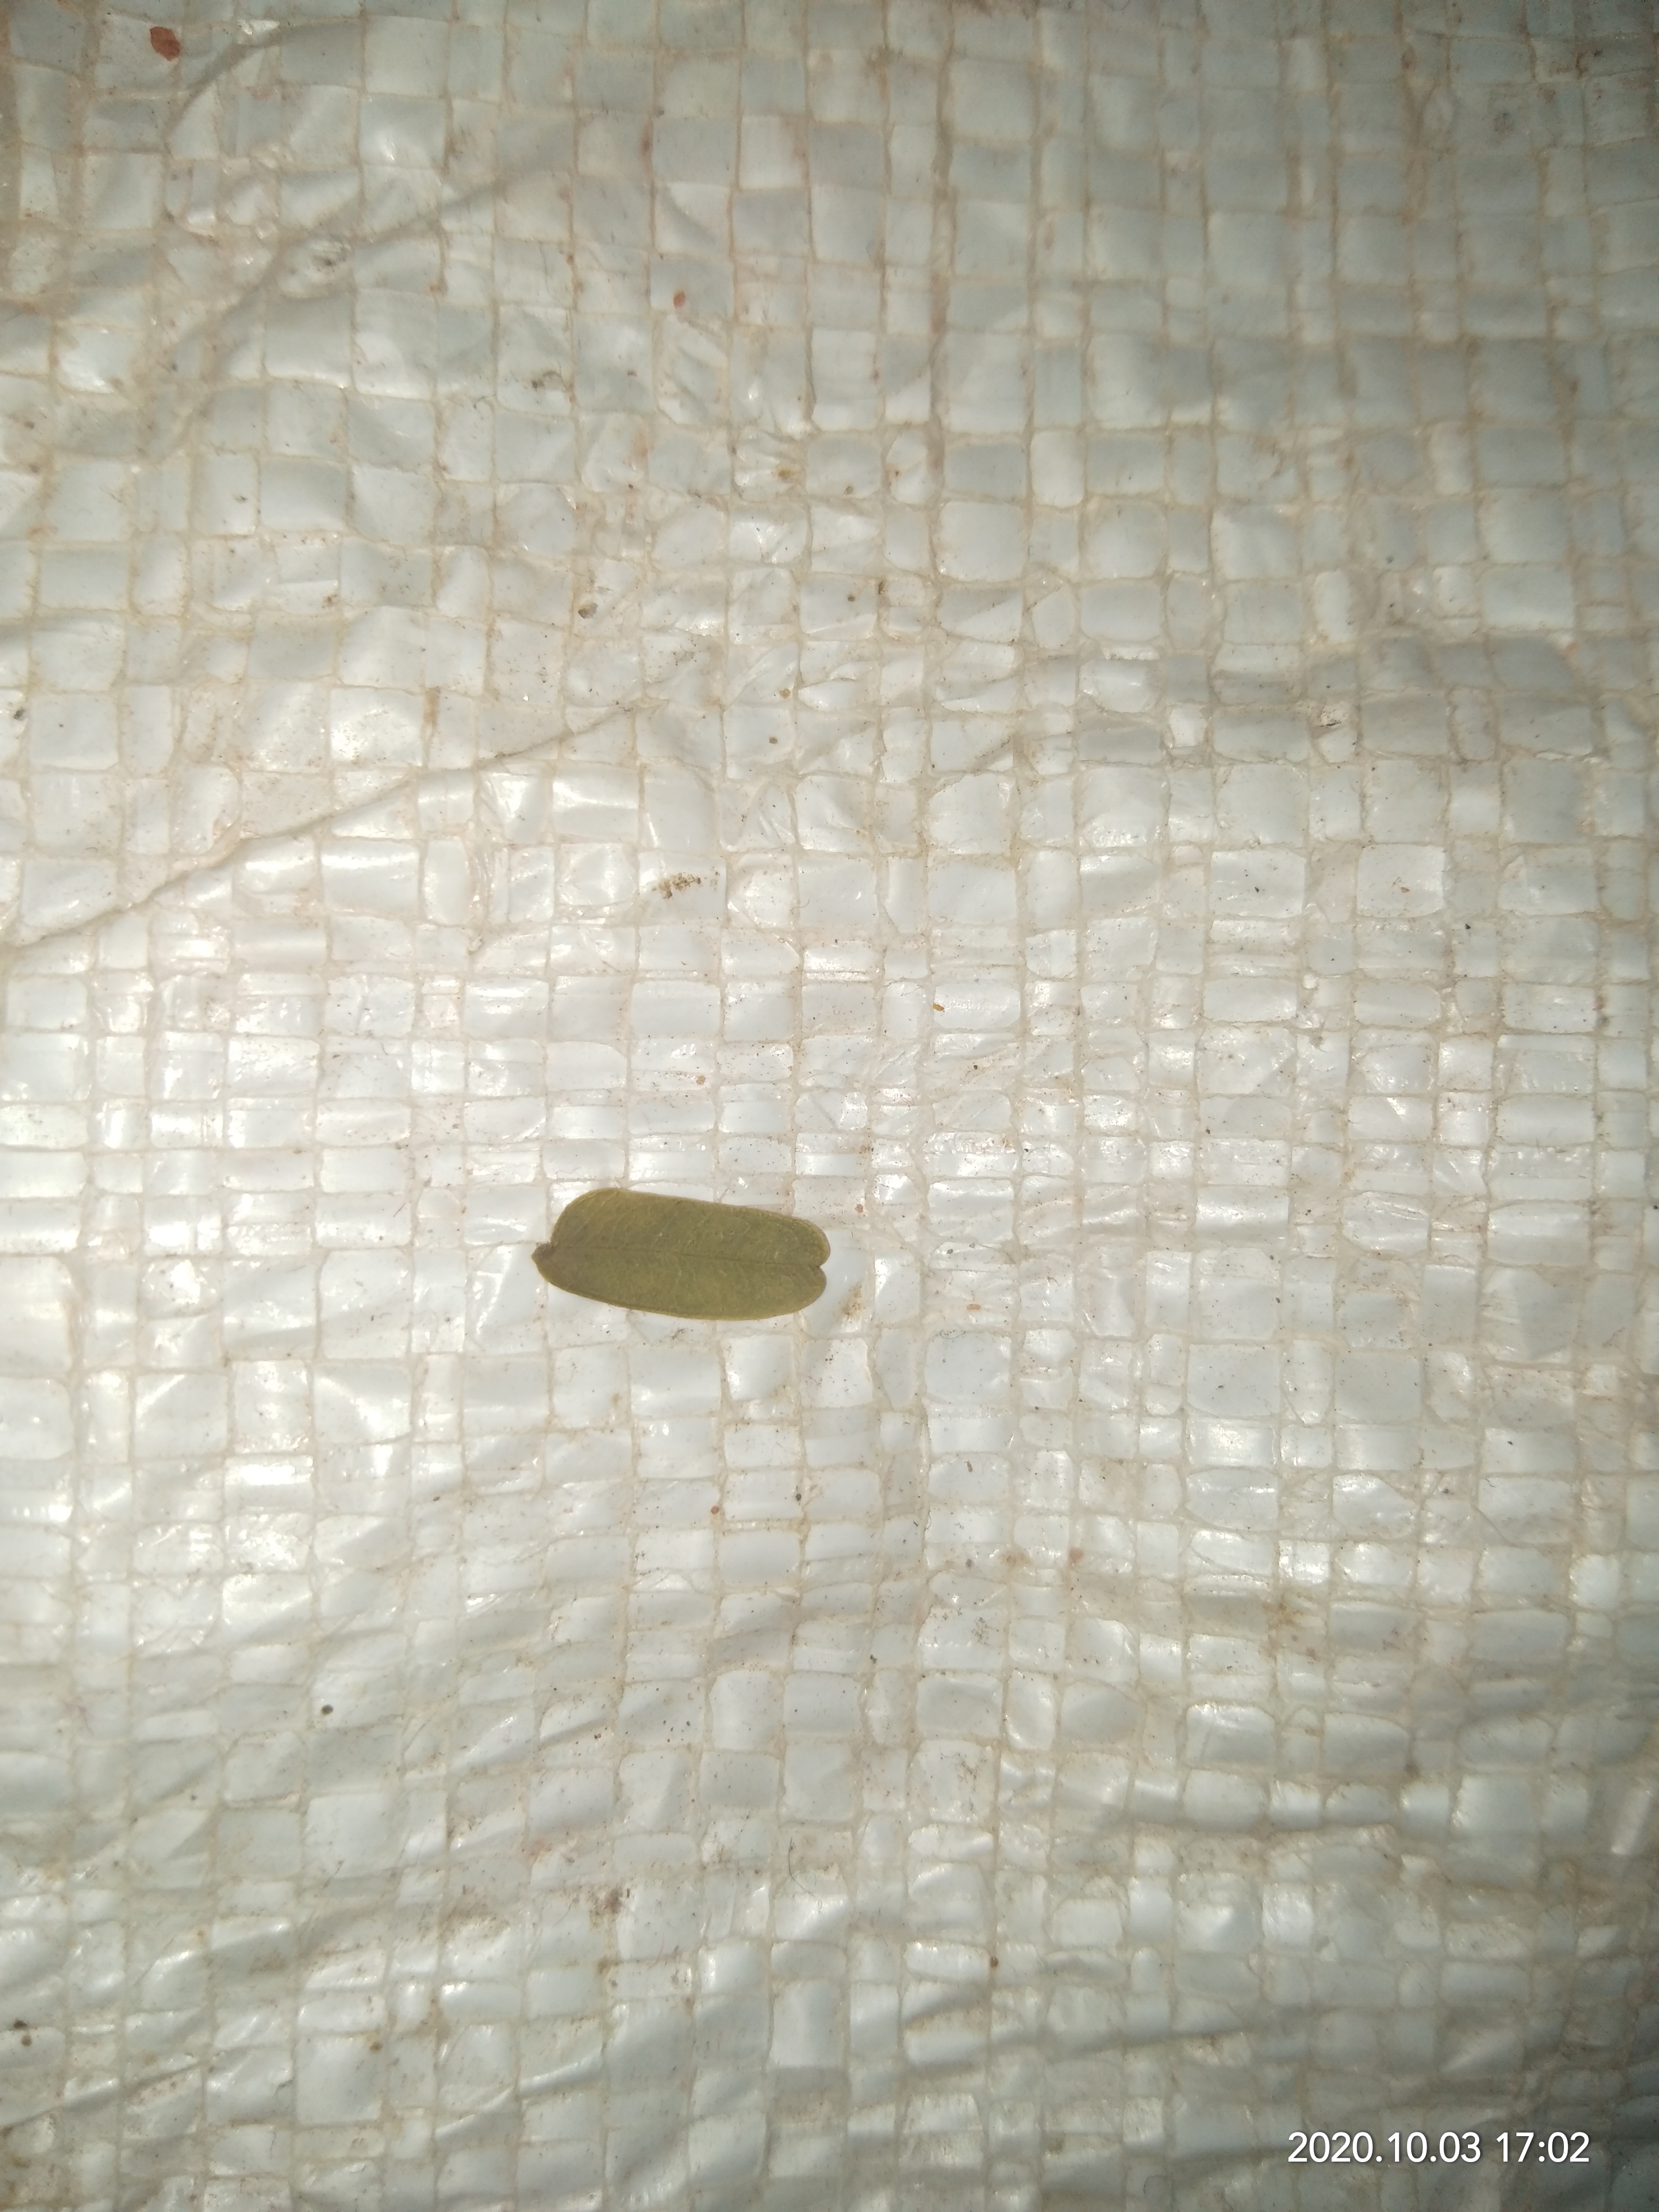
Plant: Tamarind